Answer in natural language. Considering the relative positions, is gray oval dog bed (marked C) above or below sleek silver floor lamp with white drum shade (marked A)? Choose between the following options: above or below
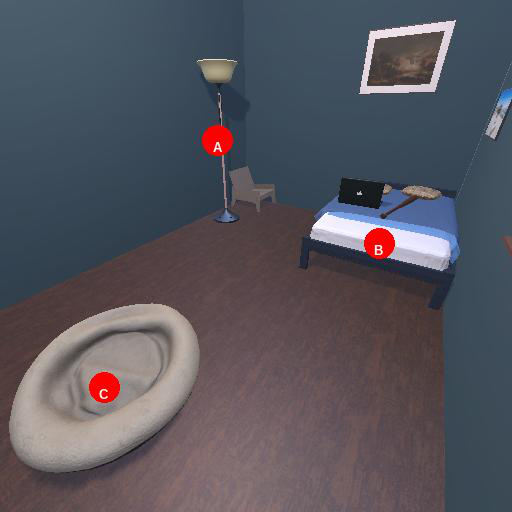
<answer>below</answer>